George Washington Goethals

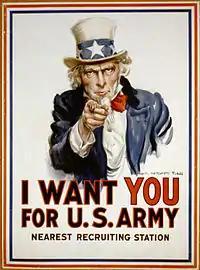
Uncle Sam pointing his finger at the viewer in order to recruit soldiers for the U.S. Army during World War I, 1917-1918

Whether contract employees or government workers would build the canal was controversial. Bids for the canal's construction were opened in January 1907, and Knoxville, Tennessee-based contractor William J. Oliver was the low bidder. Stevens disliked Oliver, and vehemently opposed his choice. Although Roosevelt initially favoured the use of a contractor, he eventually decided that army engineers should carry out the work. According to the book "The Panama Canal: An Army's Enterprise", Goethals made such an impression on William Howard Taft, then Secretary of War, that Taft recommended him as an engineer for the Panama Canal. Stevens, frustrated by government inaction and the army involvement, resigned from his position.